Kambar (poet)

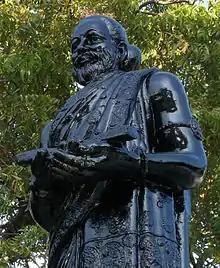
Statue of Kambar at Chennai

Kambar was born in Therazhundur. He was supported by a close friend named Sadaiyepa Vallal. He grew up in the Chola Empire under the reign of Kulothunga III. Having heard of this talented bard, Kulothunga summoned him to his court and honoured him with the title "Kavi Chakravarty" ("The Emperor of Poets").